The Snow Queen 2

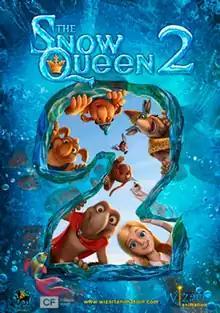
American theatrical release poster

The Snow Queen 2, is a 2014 Russian animated fantasy comedy film directed by Aleksey Tsitsilin. It is the sequel to "The Snow Queen" (2012). The film follows the story of troll Orm who gets mired again in lies and financial irresponsibility after he sees a reflection while working as a miner. The vainglorious troll Orm gets a chance to become a hero again when the Troll King Arrog proclaims the decree that whoever rescues his royal family trapped at the palace of the Snow Queen will receive a grand prize.